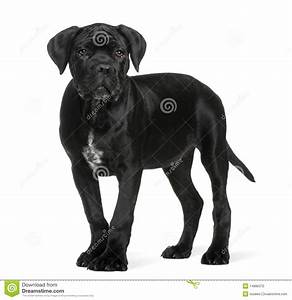
Label: dog